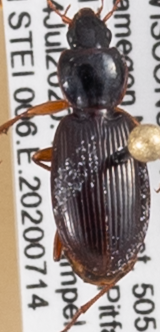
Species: Synuchus impunctatus
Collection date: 2020-07-14
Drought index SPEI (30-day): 0.394
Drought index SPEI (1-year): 1.314
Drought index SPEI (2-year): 2.09